Château de Gaillon

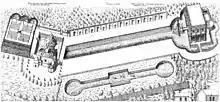
Bird's-eye view of the Hermitage and the "Maison Blanche", engraving by Jacques Androuet du Cerceau, 1576

At Gaillon Charles Cardinal de Bourbon succeeded Cardinal d'Amboise. For him an avenue was cut through the woods of the uppermost garden level; it led to a terrace cut into the wooded slope with the "Maison Blanche", a two-story white marble pavilion with an arcaded lower story that was set on an artificial island at the end of a short canal; at the other end was a "hermitage" of rockwork rising from the center of a square water tank. Both the pavilion and the rockwork "Parnasse de Gaillon" contained grottos, the one natural, the other architectural. In 1566, when the Cardinal entertained Catherine de' Medici during the siege of Rouen at the height of the Wars of Religion, the "Maison Blanche" was the setting for a pastoral masque. The features were engraved by Jacques Androuet du Cerceau, whom William Howard Adams has suggested may have designed the ensemble (Adams 1969 p. 25-26, figs 17–18).